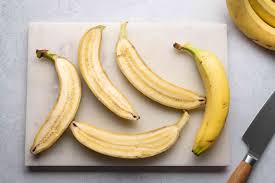
Label: Banana